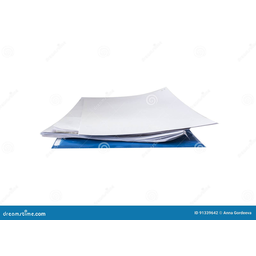
Label: paper